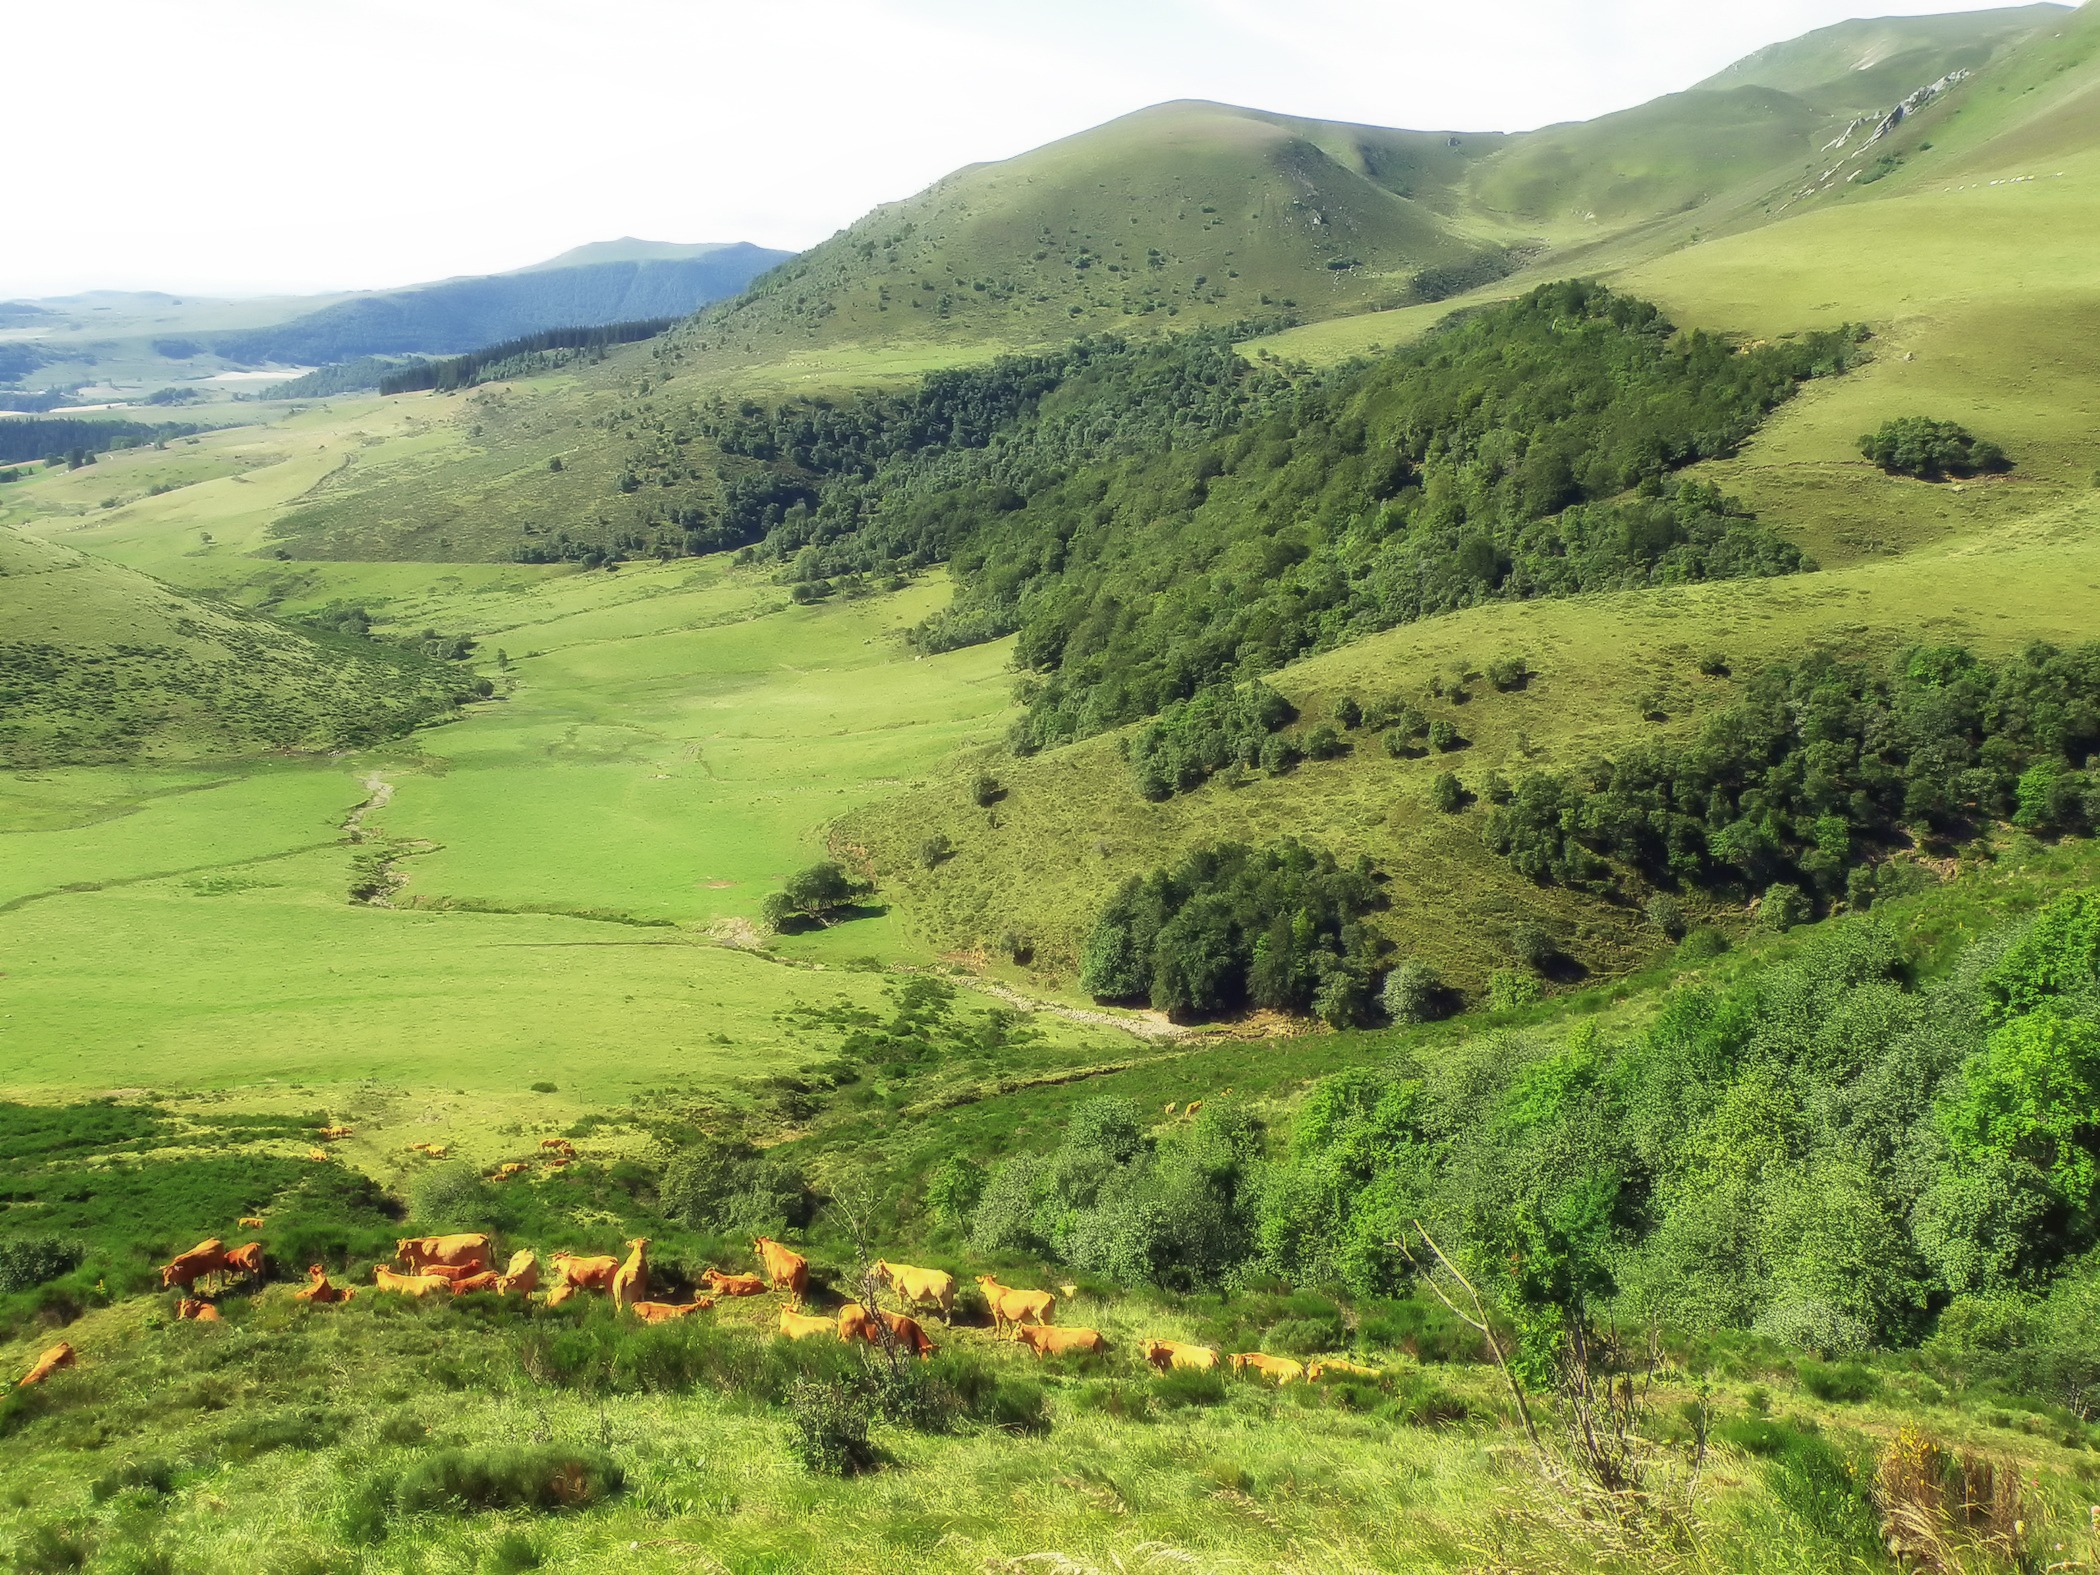
landscape, nature, forest, wilderness, mountain, field, farm, meadow, countryside, hill, valley, mountain range, country, france, rural, cattle, scenic, pasture, agriculture, highland, ridge, plain, farmland, trees, outside, hills, mountains, grassland, vegetation, plateau, fell, habitat, loch, ecosystem, rural area, landform, mountain pass, hill station, natural environment, geographical feature, mountainous landforms